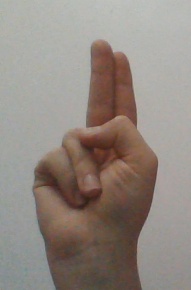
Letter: taa